Binnawee Homestead

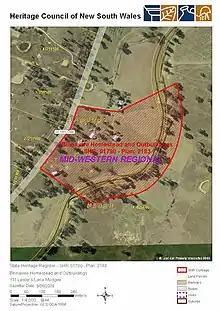
Heritage boundaries

The Binnawee Homestead and Outbuildings are of State significance as a picturesquely diverse yet cohesive group of mid-nineteenth century rural buildings. This group is representative of the pastoral history of the State, providing evidence of the aspirations and wealth of mid-nineteenth century graziers, while being rare in its intactness. The homestead building is a fine and rare example of an intact mid 19th century, Georgian two-storey house, while the working outbuildings include stables, shearing shed and working man's cottage and are constructed in a variety of materials, including brick, clay rubble, slab and reinforced concrete. The Binnawee Homestead and Outbuildings are of State significance for their research potential in providing information about mid-nineteenth century building materials and techniques. Also, because the farm has been in constant habitation and use since the early nineteenth century, there is archaeological potential. The homestead especially has retained its integrity since construction while the majority of the homestead's outbuildings remain relatively untouched.